Main Aurr Mrs Khanna

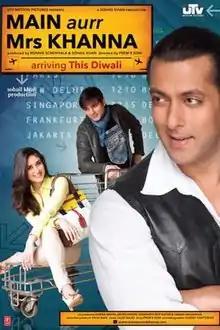
Theatrical release poster

Main Aurr Mrs Khanna is a 2009 Indian romance film starring Salman Khan, Kareena Kapoor and Sohail Khan in lead roles with Nauheed Cyrusi, Yash Tonk and Bappi Lahiri in supporting roles while Preity Zinta and Deepika Padukone make brief special appearances. Directed by debutant Prem Soni, the film, which revolves around the theme of extramarital affair, is a joint production of Sohail Khan Productions and UTV Motion Pictures. The film is produced by Sohail Khan and Ronnie Screwvala, and was released during the Diwali festival on 16 October 2009.